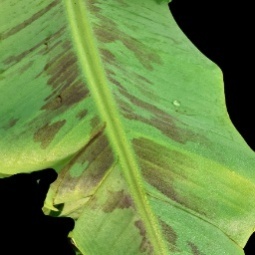
Label: Healthy